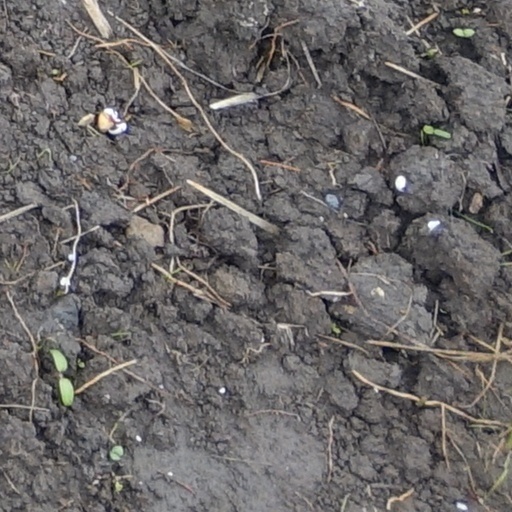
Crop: wheat